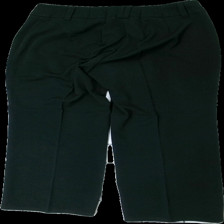
View: back
Type: Trousers
Category: Ladies
Brand: Alice Bizous (Joy)
Colors: Black
Material: 59% poly, 41% cott
Cut: Regular
Stains: Minor
Damage: foldmarks, color faded
Damage location: middle center
Price range: <50
Recommended usage: Reuse
Description: Black trousers from Alice Bizous (Joy), size unknown. Poor condition.